Wigan Warriors

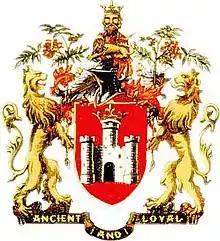
Wigan have used a variation of this coat of arms as the club crest for a large part of the club's history.

Possessing a series of town seals from the twelfth century onwards, Wigan, at the opening of the twentieth century still remained without "ensigns proper to its order."